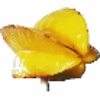
Label: Carambula 1